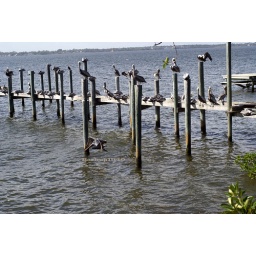
Melbourne Florida. November 2008 Had to park in the grass &amp;amp; get out of the car for this one.  Indialantic.